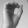
ASL letter: O